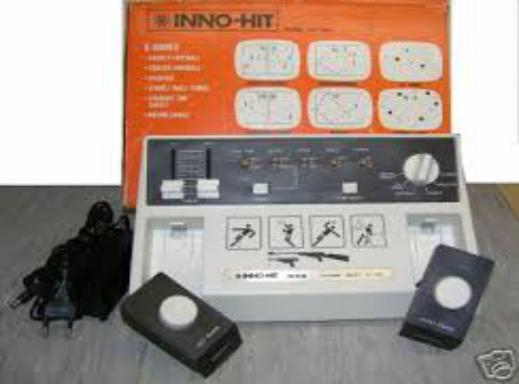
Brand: Inno Hit
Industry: Electronic